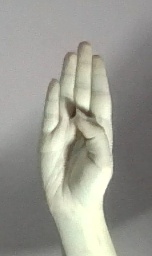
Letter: kaaf